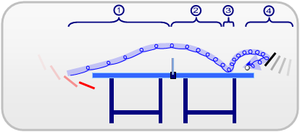
Le tennis de table, aussi appelé « ping-pong », est un sport de raquette opposant deux ou quatre joueurs autour d'une table. Le tennis de table est une activité de loisir, mais c'est également un sport olympique depuis 1988.